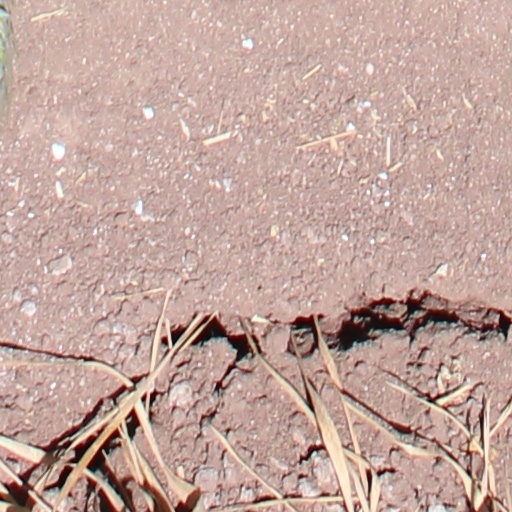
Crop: wheat